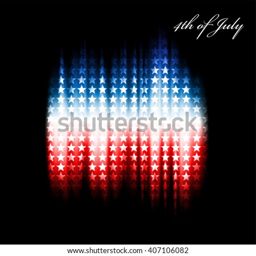
abstract image of the flag